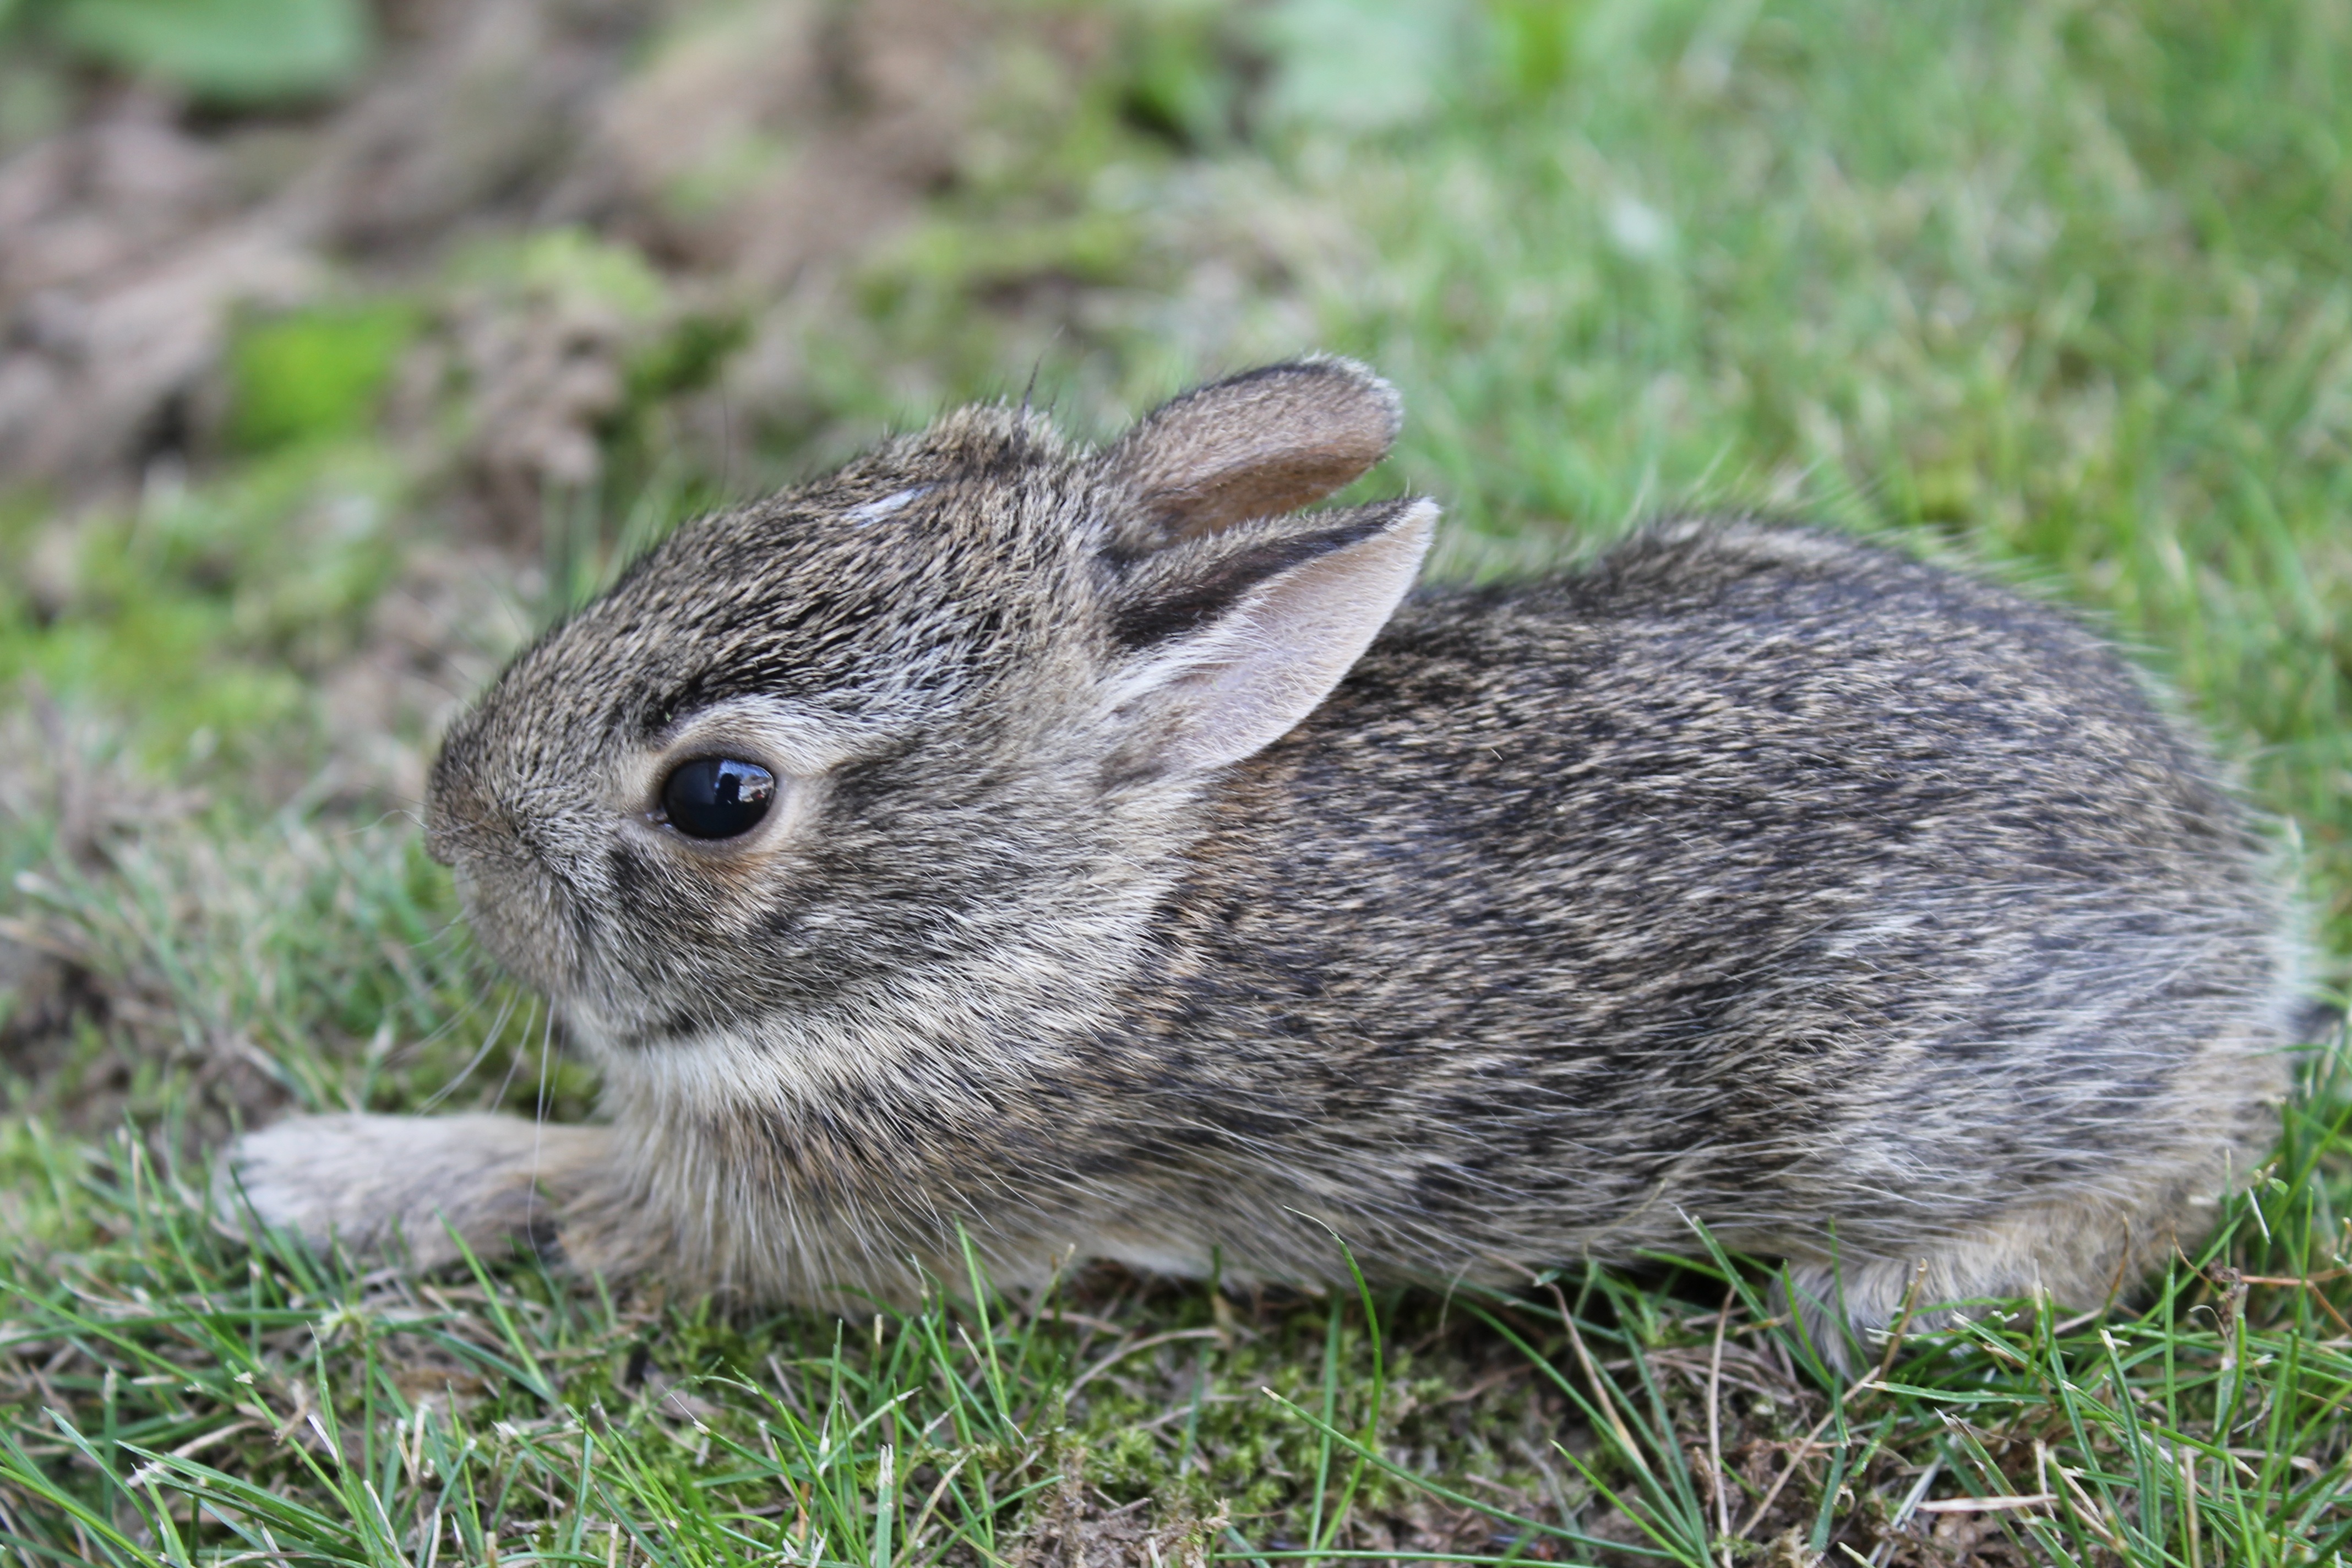
nature, grass, sweet, animal, cute, wildlife, young, small, mammal, baby, fauna, rabbit, hare, whiskers, one, furry, little, vertebrate, adorable, bunny, domestic rabbit, baby bunny, rabits and hares, wood rabbit